Porcelain

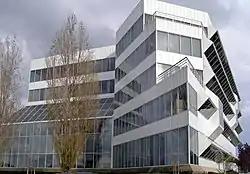
Dakin Building, Brisbane, California, faced with porcelain tiles

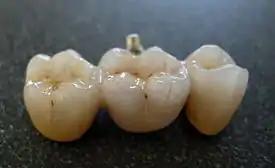
Dental porcelain bridge

Imported Chinese porcelains were held in such great esteem in Europe that in English "china" became a commonly used synonym for the Italian-derived "porcelain". The first mention of porcelain in Europe is in "Il Milione" by Marco Polo in the 13th century. Apart from copying Chinese porcelain in "faience" (tin glazed earthenware), the soft-paste Medici porcelain in 16th-century Florence was the first real European attempt to reproduce it, with little success.